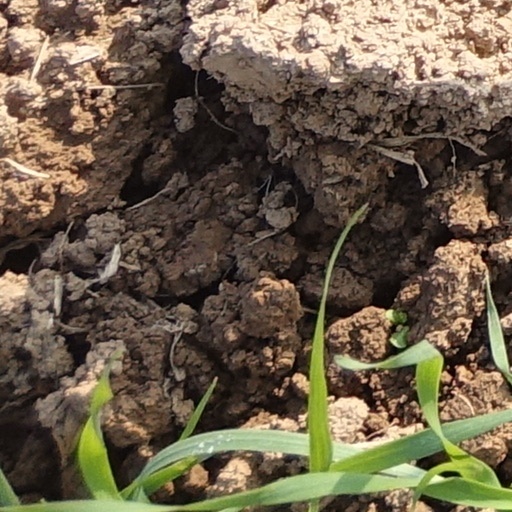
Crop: wheat